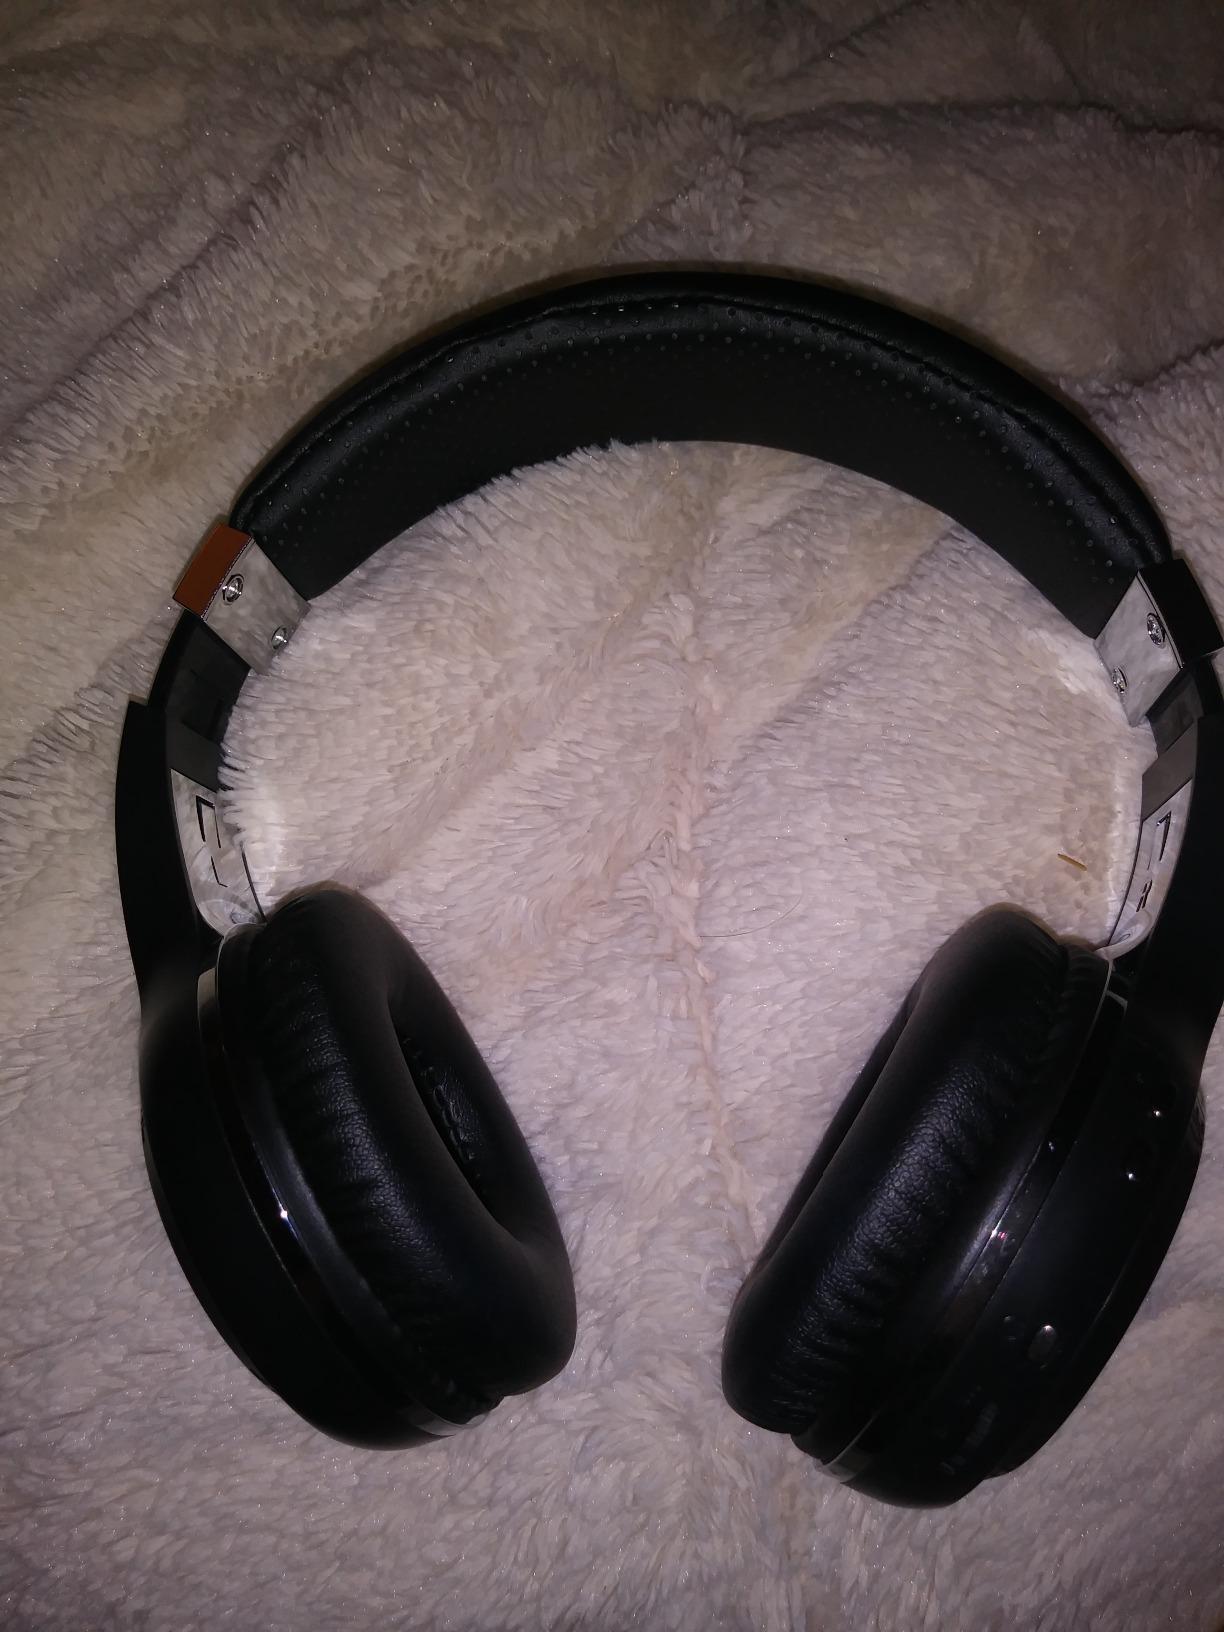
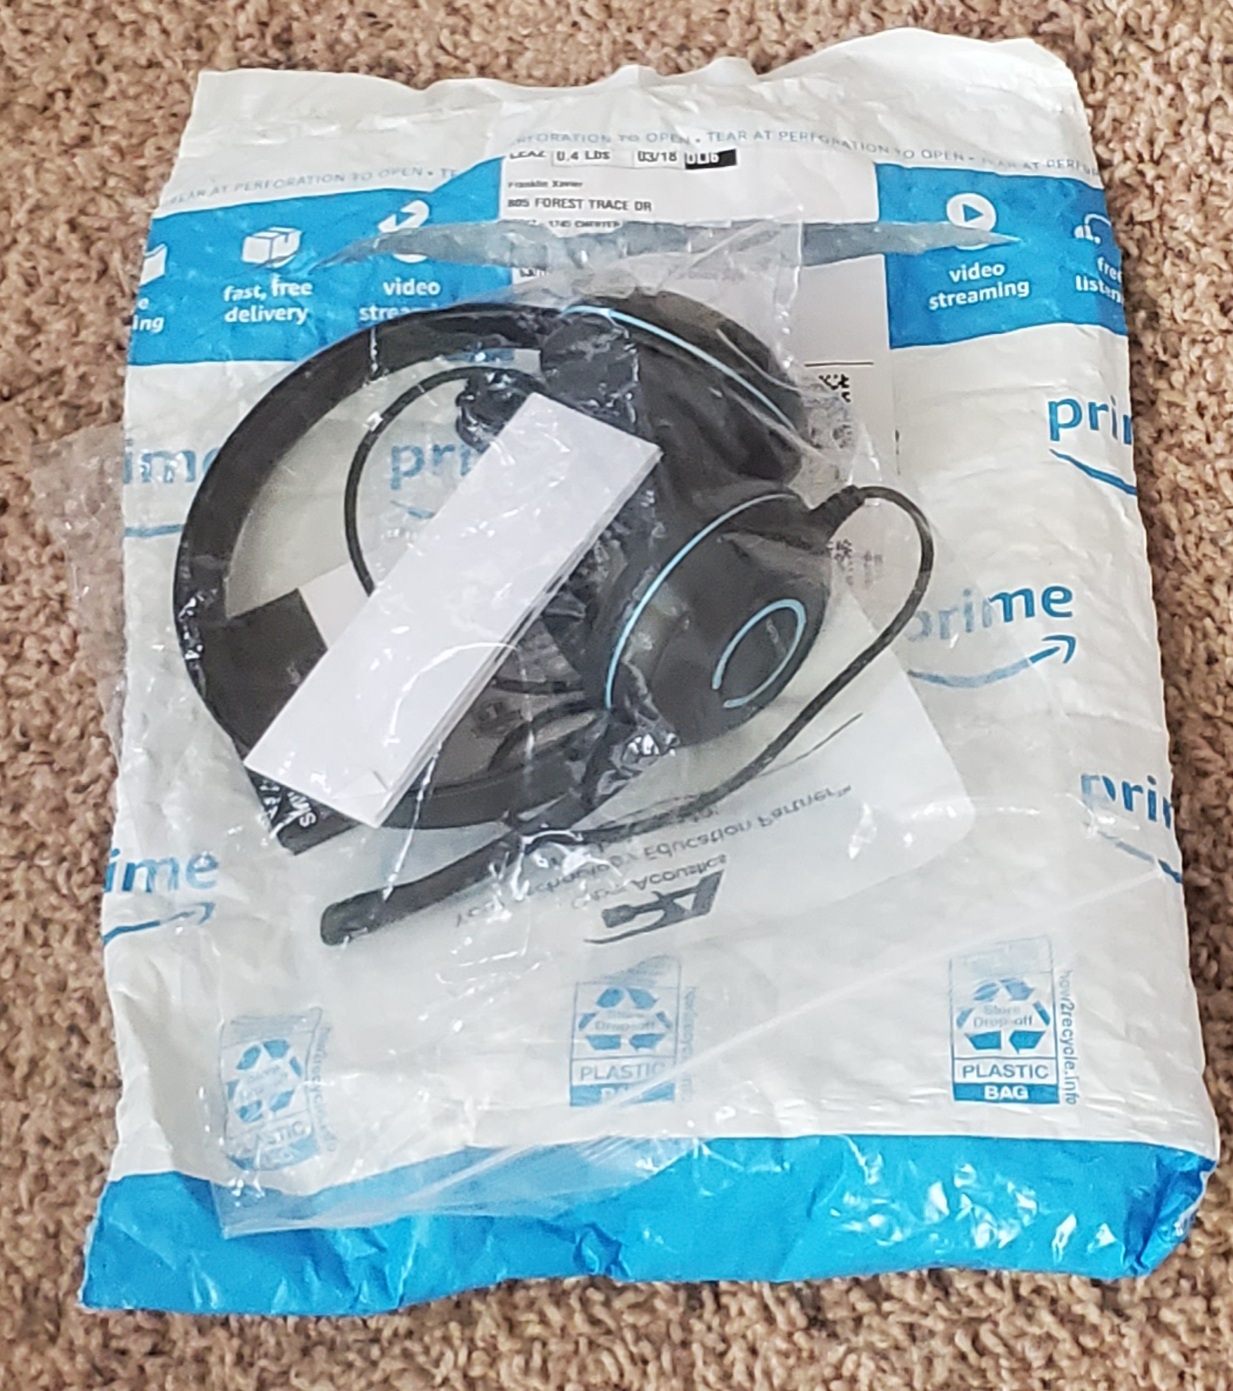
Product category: headphones
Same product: no